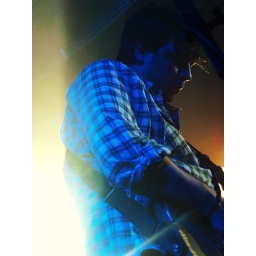
codes in the clouds / water rats